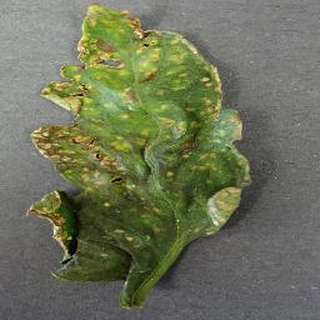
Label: tomato_bacterial_spot